Philibert de l'Orme

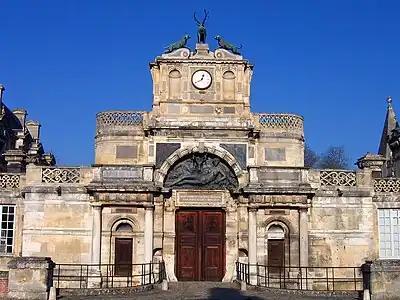
Portal to the Château d'Anet, built for Diane de Poitiers

On April 3, 1548 he was a named architect of the King by Henry II. For a period of eleven years, he supervised all of the King's architectural projects, with the exception of changes to the Louvre, which were planned by another royal architect, Pierre Lescot. His major projects included the Château de St Maur-des-Fossés, the Château d'Anet, the Château de Chenonceau in the Loire Valley; the royal Château de Madrid in the Bois de Boulogne; the Château de Vincennes, and major modifications to the Palace of Fontainebleau.